Fastlane (2017)

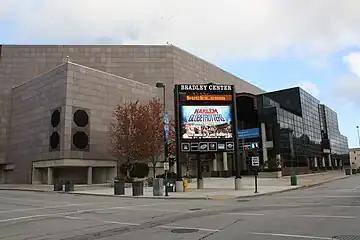
The event was held at the BMO Harris Bradley Center in Milwaukee, Wisconsin.

Fastlane is a professional wrestling event first produced by WWE in 2015. The name of the event is a reference to its position on the "Road to WrestleMania", being held in the two-month period between the Royal Rumble and WWE's flagship event. While the first two Fastlane events were held in February, on October 22, 2016, the 2017 event was scheduled for March 5 at the BMO Harris Bradley Center in Milwaukee, Wisconsin, which made it the first Fastlane to be held in March, and in turn WWE's first non-WrestleMania pay-per-view (PPV) held during that month. In July 2016, WWE reintroduced the brand extension where the promotion divided its roster between the Raw and SmackDown brands where the wrestlers were exclusively assigned to perform. Each brand also received their own exclusive monthly pay-per-views. The 2017 Fastlane, which was the third Fastlane, was in turn held exclusively for Raw. In addition to airing on traditional pay-per-view, the event was livestreamed on the WWE Network. Tickets went on sale on December 16 through Ticketmaster.